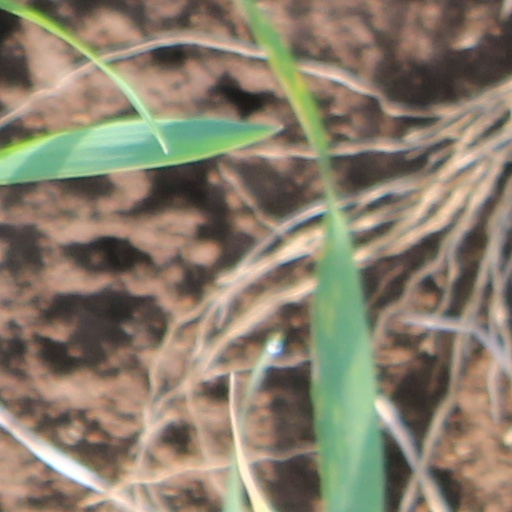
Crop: wheat